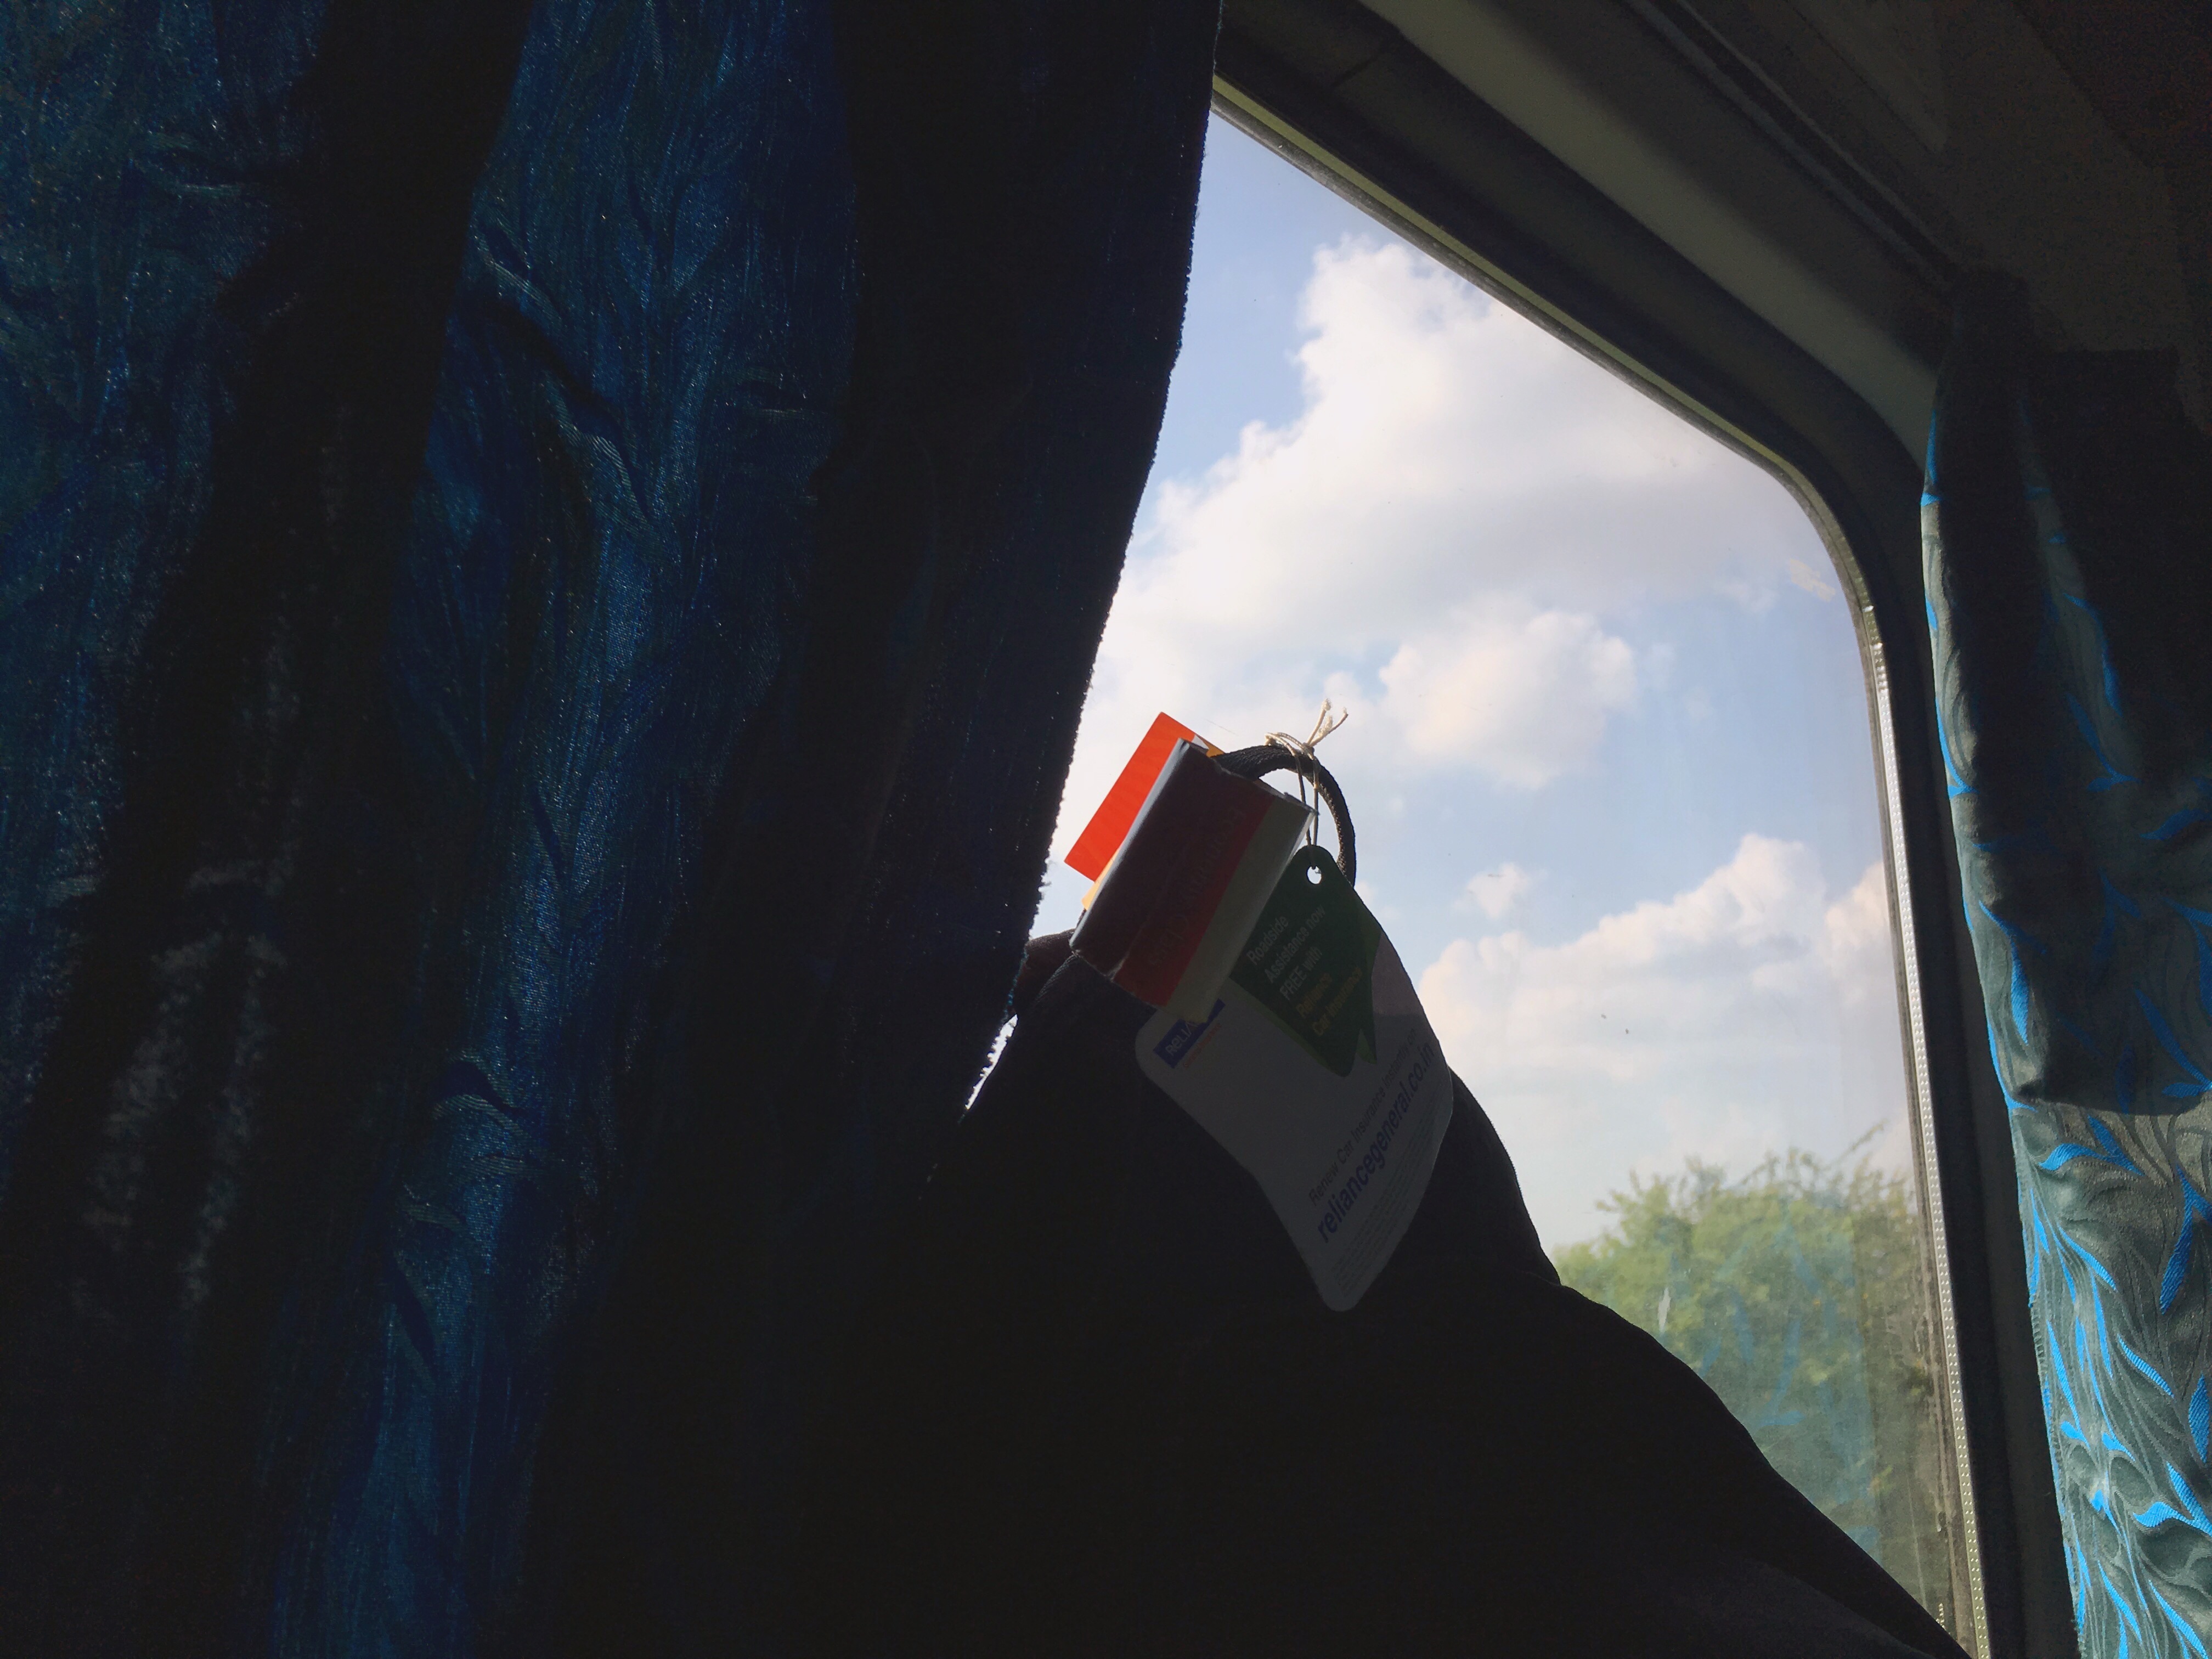
darkness, blue, extreme sport, screenshot, atmosphere of earth